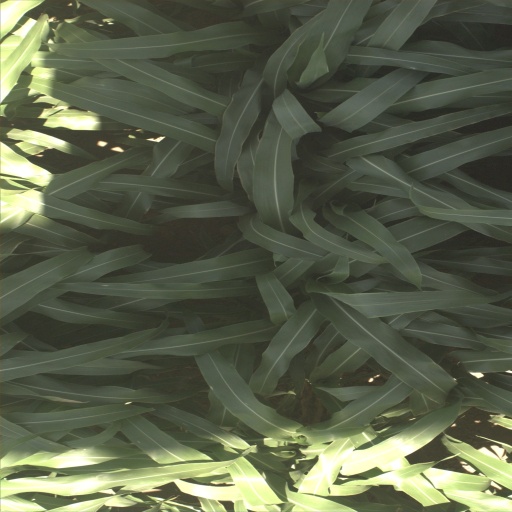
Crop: sorghum